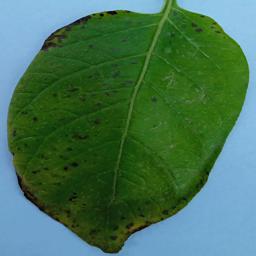
Etiqueta: Tizon_Temprano